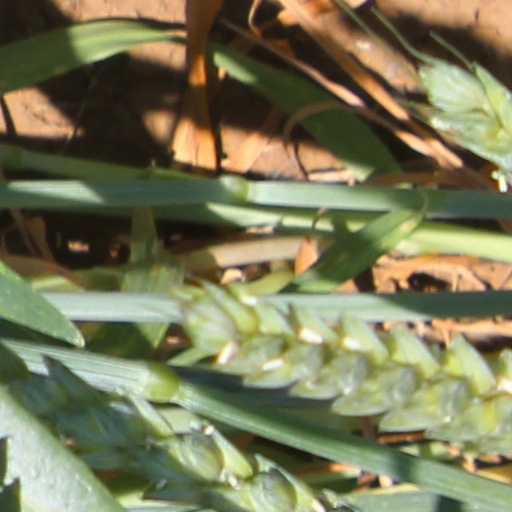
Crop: wheat